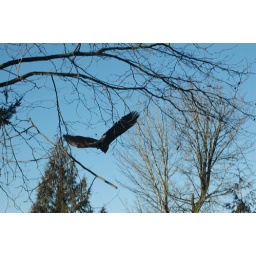
Leaving the tree branch by our house where it was sitting moments earlier